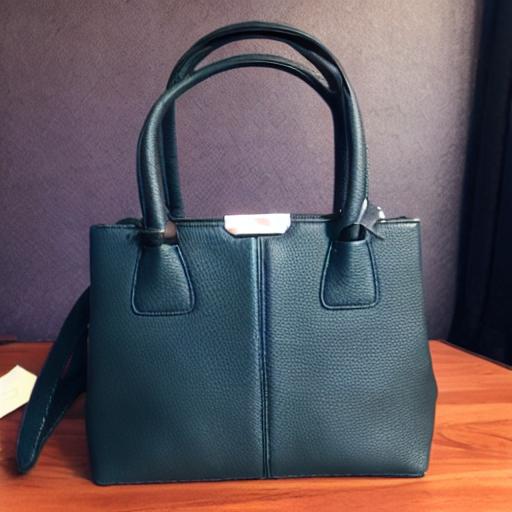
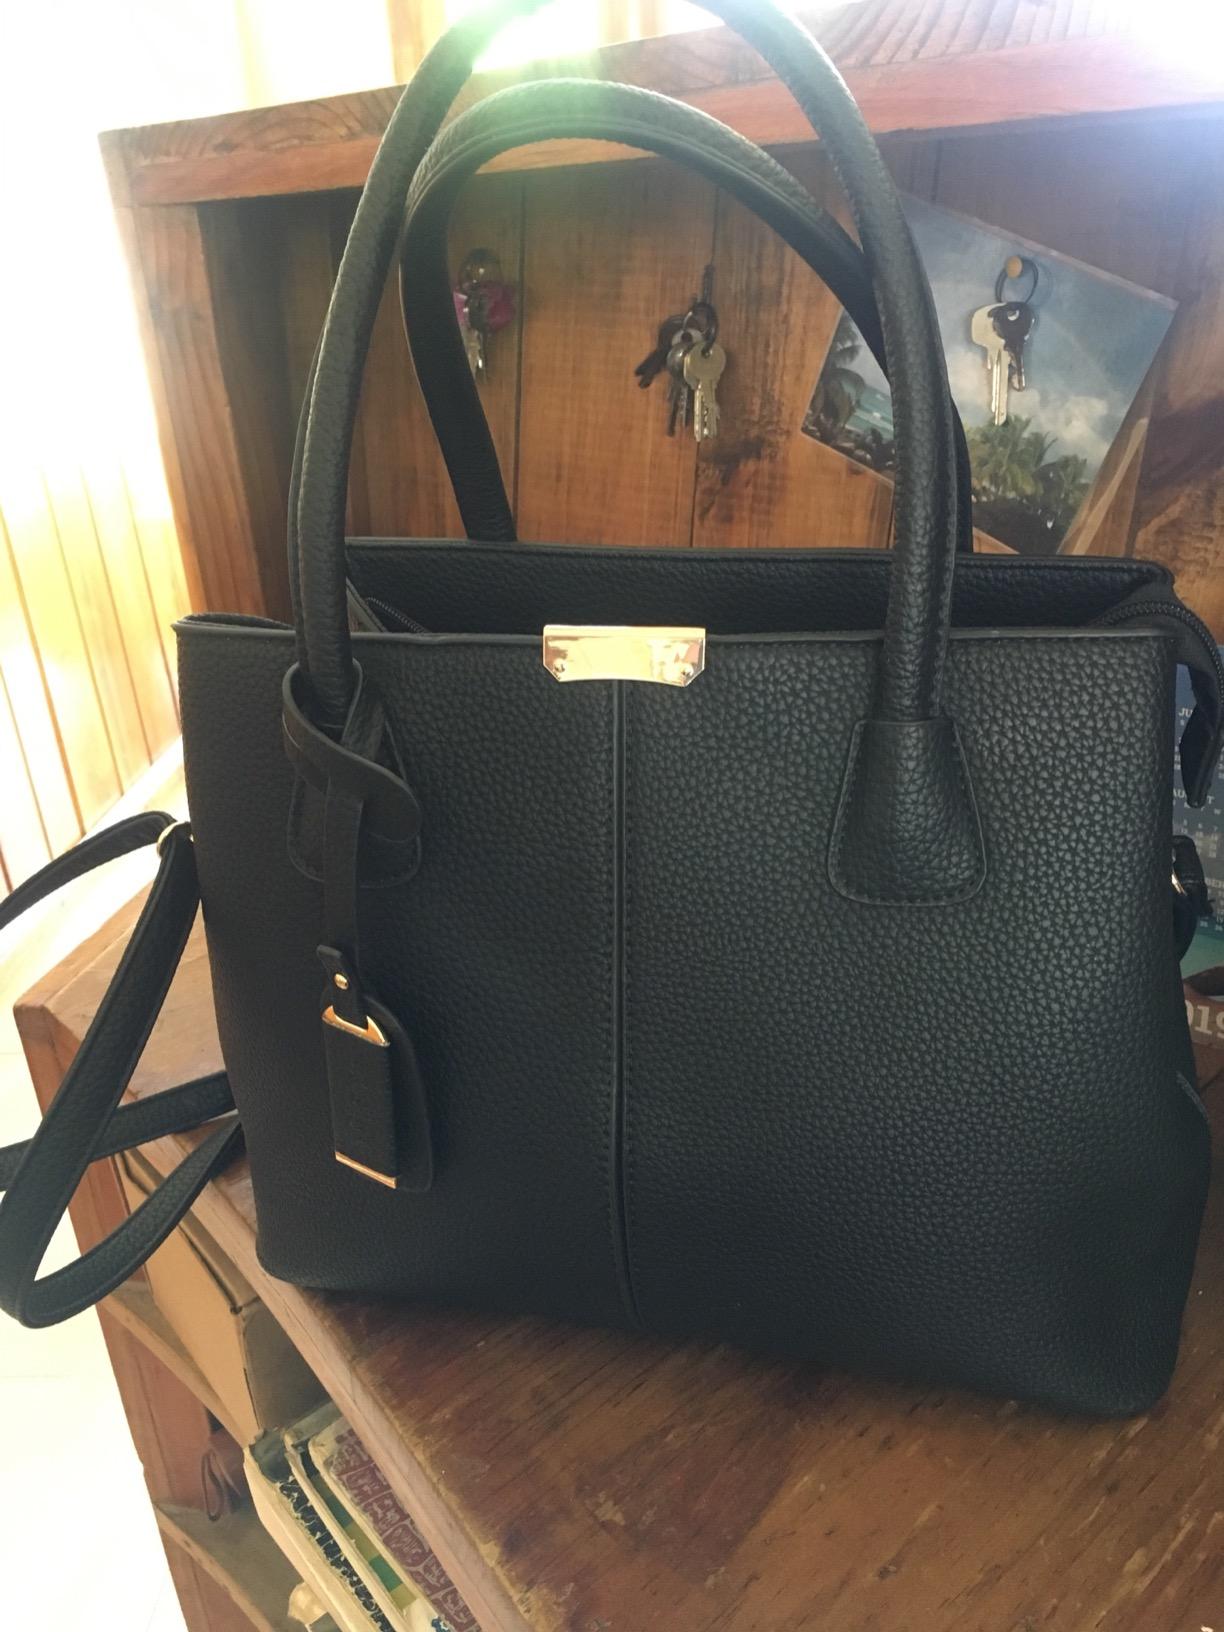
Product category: accessories_handbag
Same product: no